Neutron capture therapy of cancer

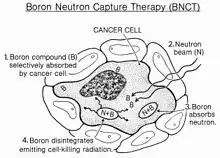
1) Boron compound (b) is selectively absorbed by cancer cell(s). 2) Neutron beam (n) is aimed at cancer site. 3) Boron absorbs neutron. 4) Boron disintegrates emitting cancer-killing radiation.

BNCT is based on the nuclear capture and decay reactions that occur when non-radioactive boron-10, which makes up approximately 20% of natural elemental boron, is irradiated with neutrons of the appropriate energy to yield excited boron-11 (B*). This undergoes radioactive decay to produce high-energy alpha particles (He nuclei) and high-energy lithium-7 (Li) nuclei. The nuclear reaction is: